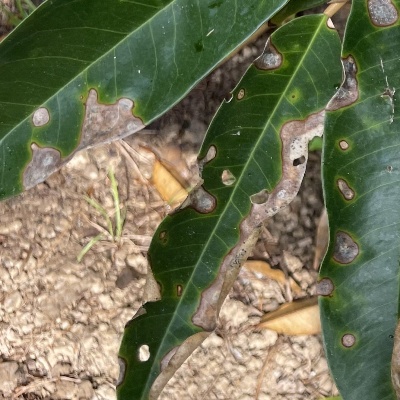
Label: Leaf_Phomopsis